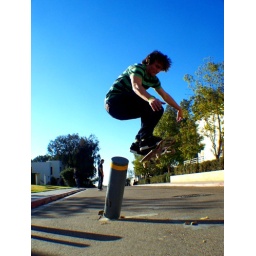
Man in the green stripped shirt